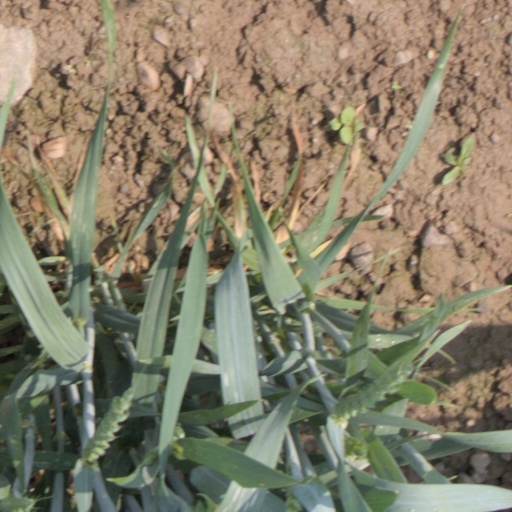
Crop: wheat